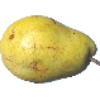
Label: pear_monster